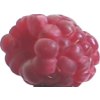
Label: raspberry